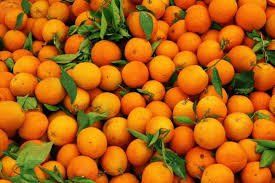
Label: Orange